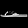
Label: Sandal